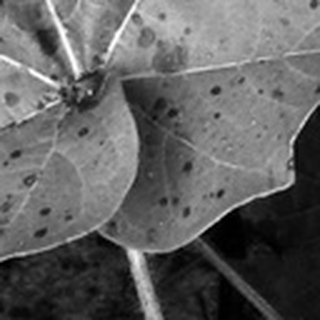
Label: cotton_target_spot